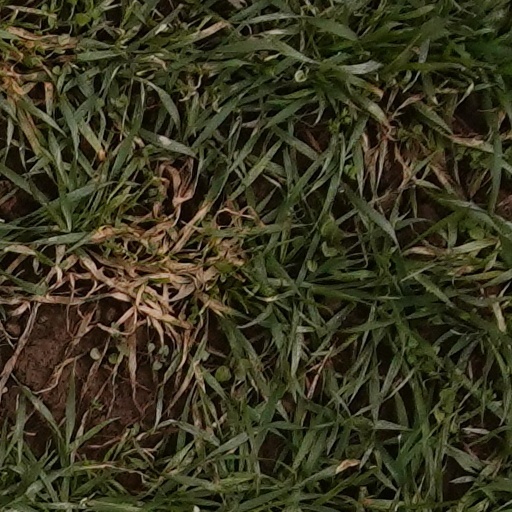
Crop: wheat